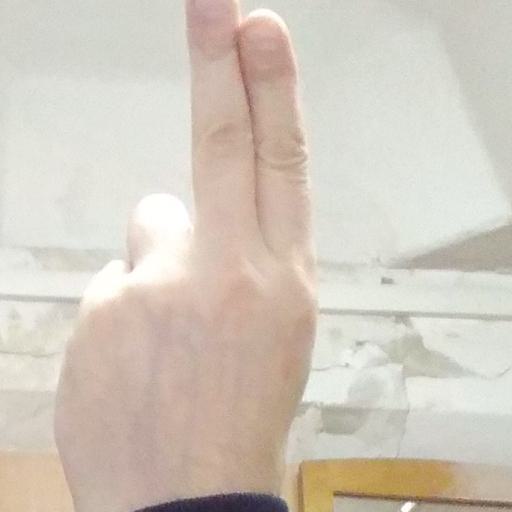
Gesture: two_up_inverted